Nick Maley

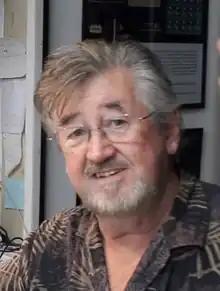
Maley in 2018

Nick Maley is a special effects make-up artist known for his work on Yoda in the "Star Wars" film series. He has worked on a total of 53 films including "Superman", "Highlander", and "Krull". He is sometimes referred to as "That Yoda Guy” for his work on the creation of Yoda for "Star Wars: Episode V - The Empire Strikes Back". He was nominated for an Emmy Award for his work on the 1982 film "The Hunchback of Notre Dame". He now operates the “That Yoda Guy Movie Exhibit” (formerly called “Planet Paradise”) on the Dutch side of Sint Maarten in the Caribbean. His museum houses many pieces of movie memorabilia spanning almost nine decades of film. He uses his museum as a front for his non-profit foundation, encouraging kids to follow their dreams.